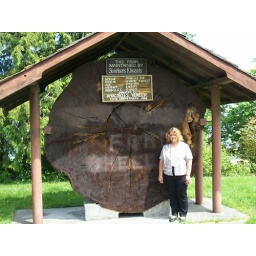
Some kind of monument or something. The tree that this section was taken out of was over 900 years old!